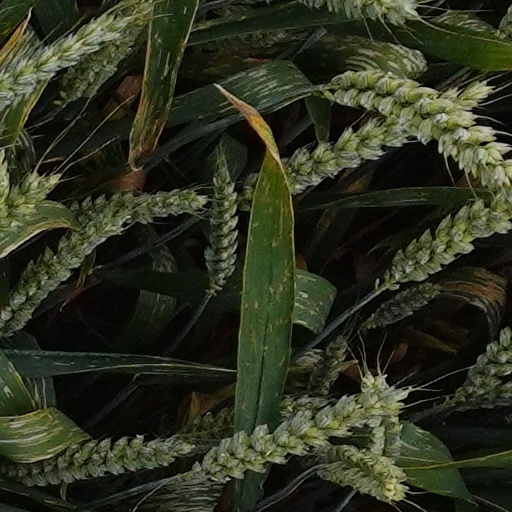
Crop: wheat